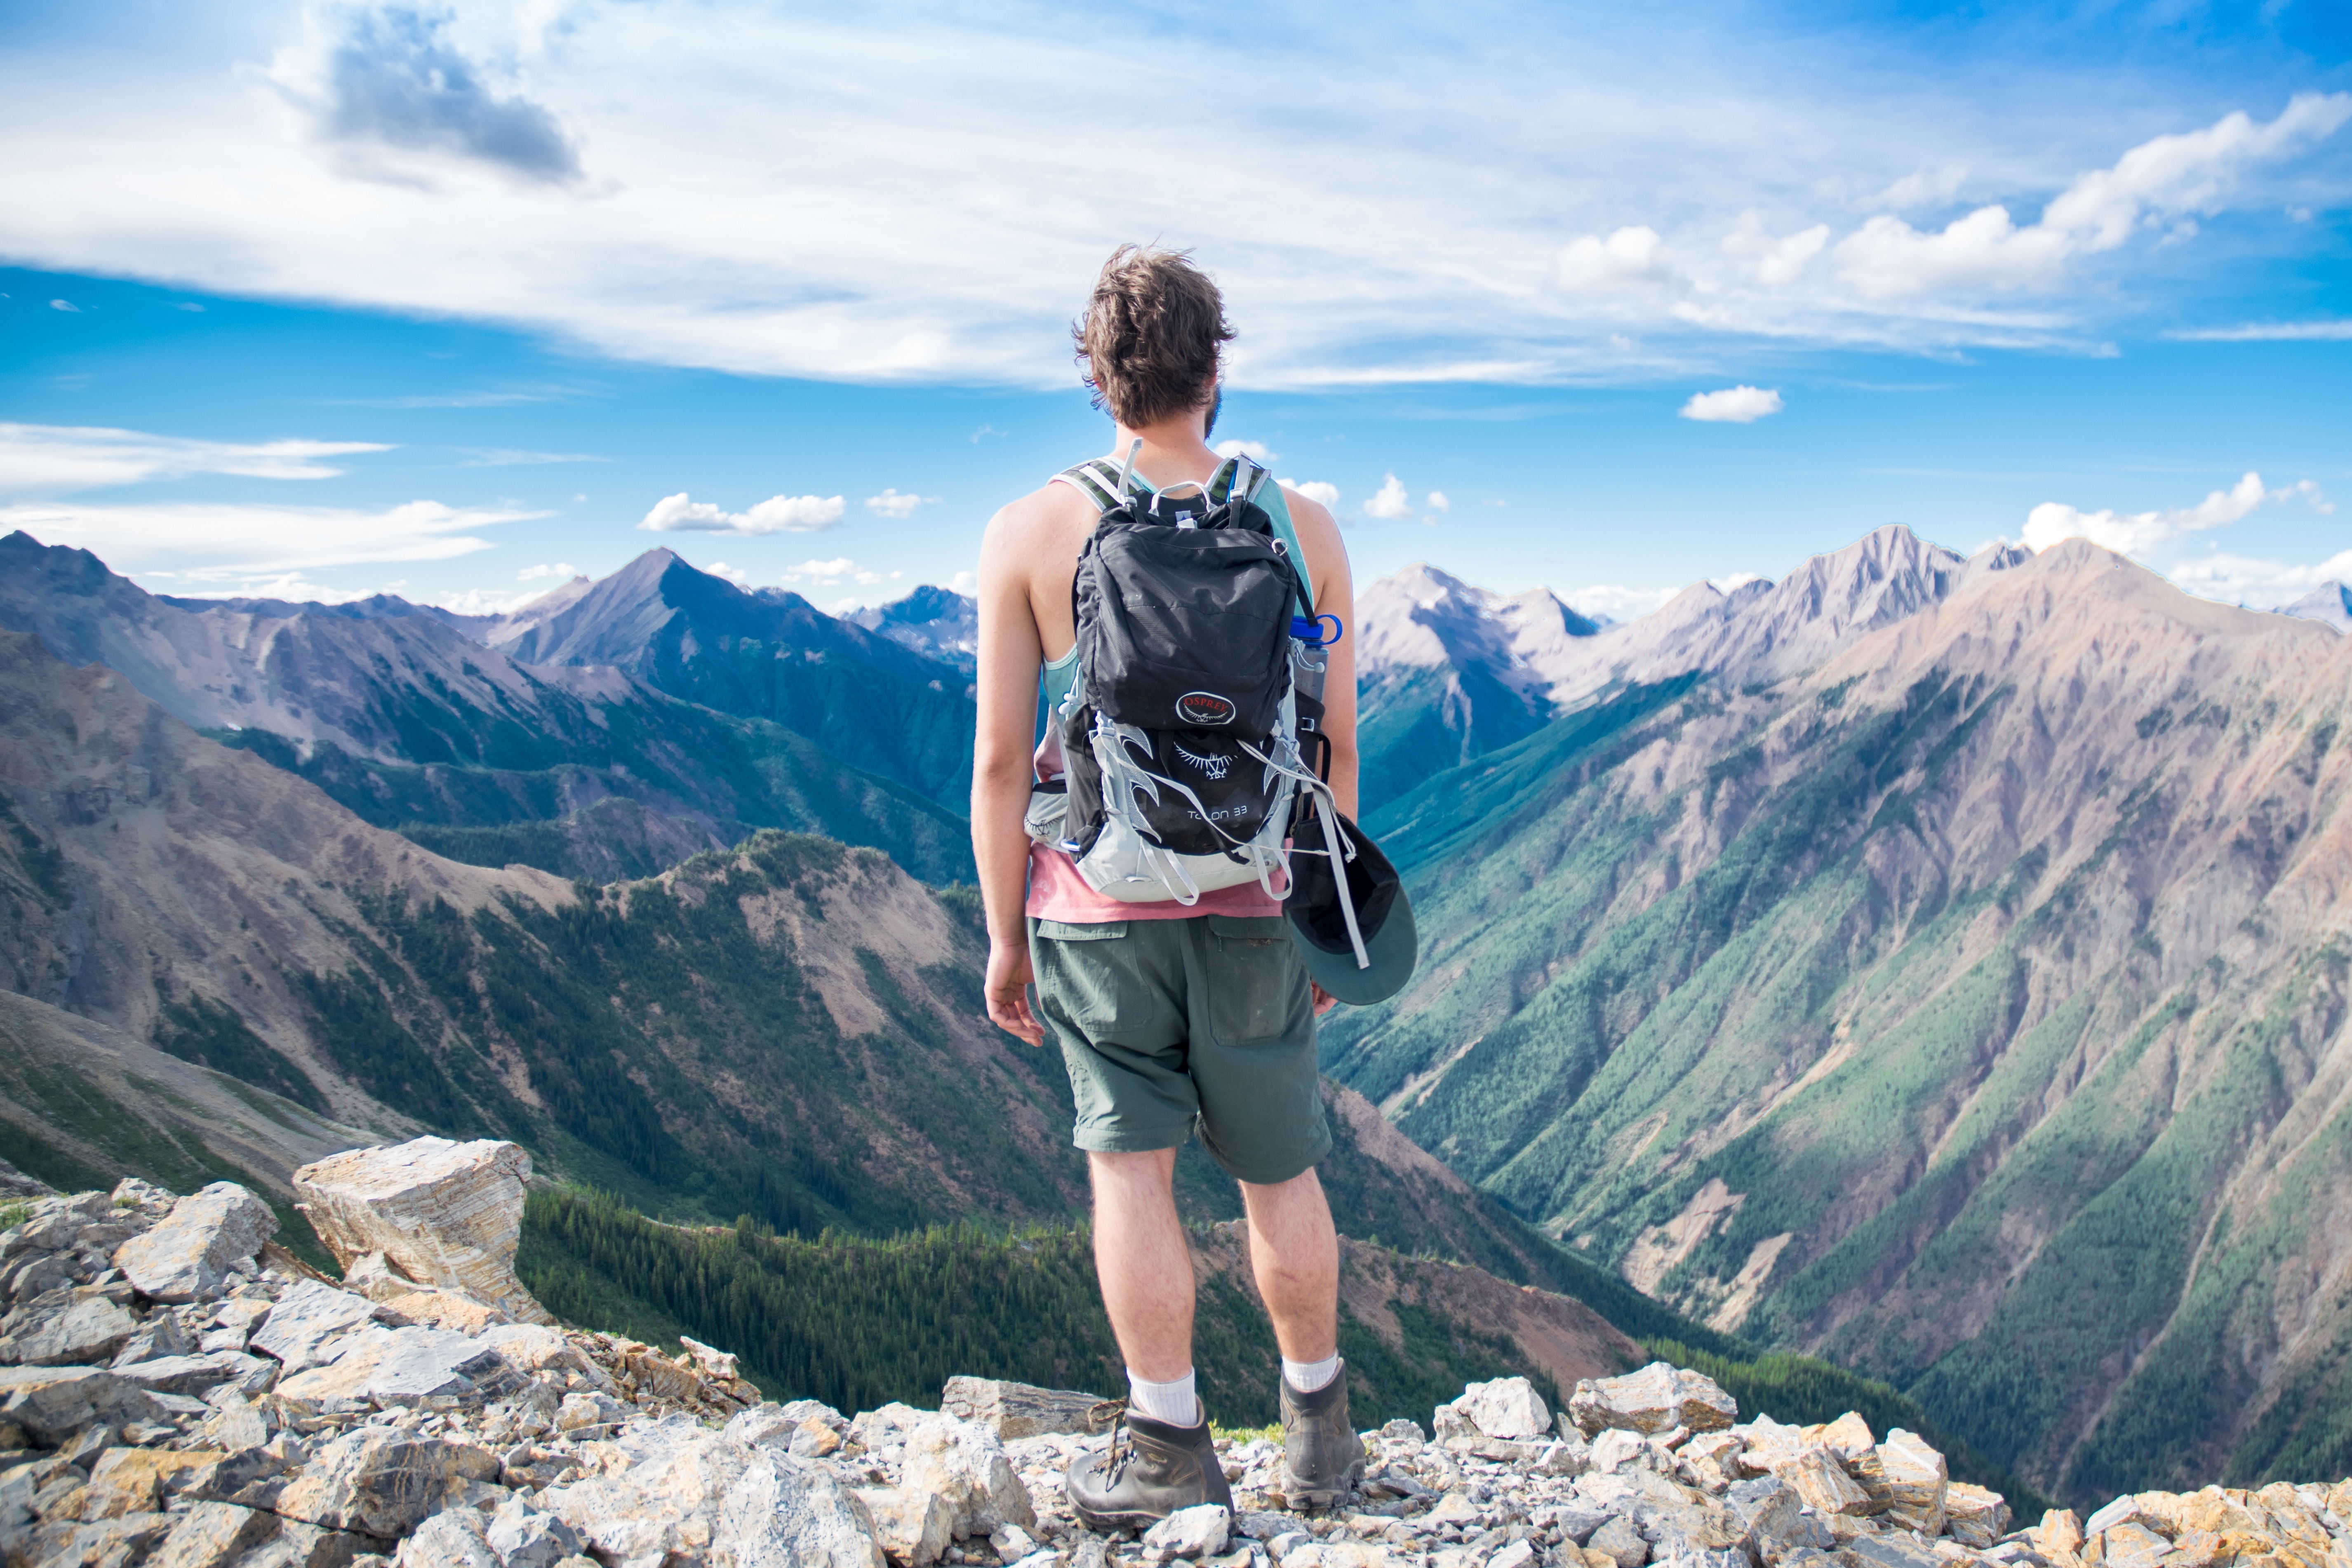
man, wilderness, walking, mountain, hiking, adventure, backpack, mountain range, vacation, hiker, backpacker, extreme sport, ridge, summit, mountaineering, alps, backpacking, landform, mountainous landforms